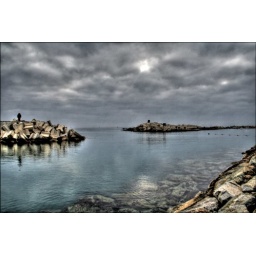
stones under the water